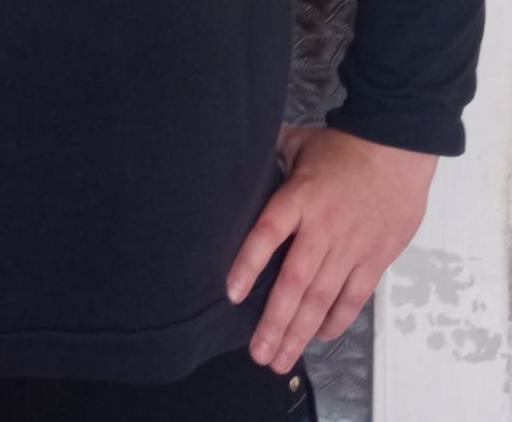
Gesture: no_gesture